Wallkill Valley Rail Trail

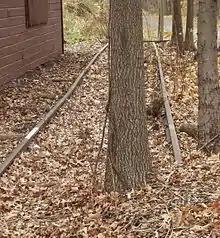
A tree growing between the rails of a siding at the Sojourner Truth park in the village of New Paltz

Flora along the northern end of the trail includes sumac ("Rhus") and honeysuckle ("Lonicera") shrubs, American elm ("Ulmus americana"), bigtooth aspen ("Populus grandidentata") and quaking aspen ("Populus tremuloides"). As the trail approaches Gardiner to the south, there are occurrences of sugar maple ("Acer saccharum"), American beech ("Fagus grandifolia"), tulip-tree ("Liriodendron tulipifera") and black birch ("Betula lenta"). Other trees common on the trail include red maple ("Acer rubrum"), shagbark hickory ("Carya ovata"), northern pin oak ("Quercus ellipsoidalis"), eastern red cedar ("Juniperus virginiana"), white ash ("Fraxinus americana") and eastern white pine ("Pinus strobus").